Legislative history of United States four-star officers, 1899–1946

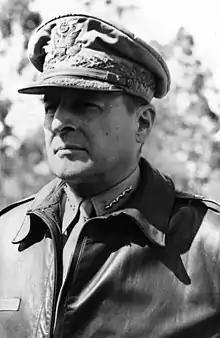
Douglas MacArthur reverted to major general after his term as four-star Army chief of staff, and later became the first temporary general in the Army of the United States during World War II and second five-star general of the Army.

After World War I, the National Defense Act Amendments of 1920 provided the peacetime Army with a single grade of general that lapsed at the next vacancy. When Pershing retired in 1924, the highest active-duty rank in the Army dropped to major general, leaving his two-star successors as Army chief of staff, John L. Hines and Charles P. Summerall, perpetually outranked by their four-star Navy counterpart, the chief of naval operations.